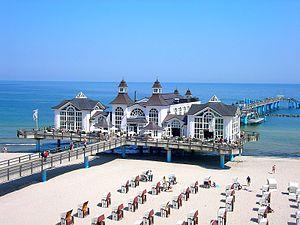
La jetée est une structure rigide construite, s'avançant dans la mer, un lac ou un fleuve.
Rügen est la plus grande île allemande. Elle est située au large de la côte du Mecklembourg-Poméranie occidentale dans la mer Baltique. Sa superficie est de 926 km² et sa population était de 73 000 habitants en 2001. Avec ses îles avoisinantes plus petites, Hiddensee et Ummanz, elle est administrée par l'arrondissement de Poméranie-Occidentale-Rügen.